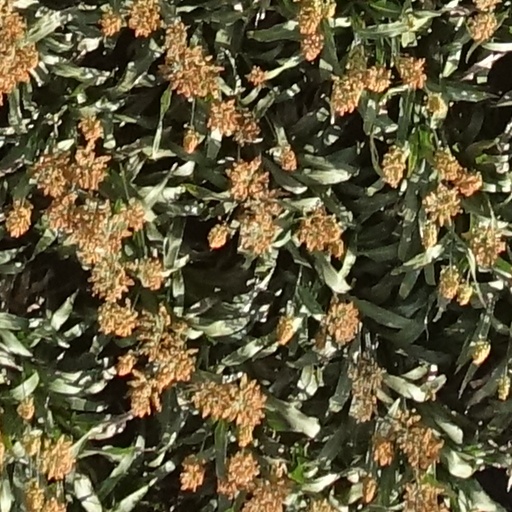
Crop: sorghum